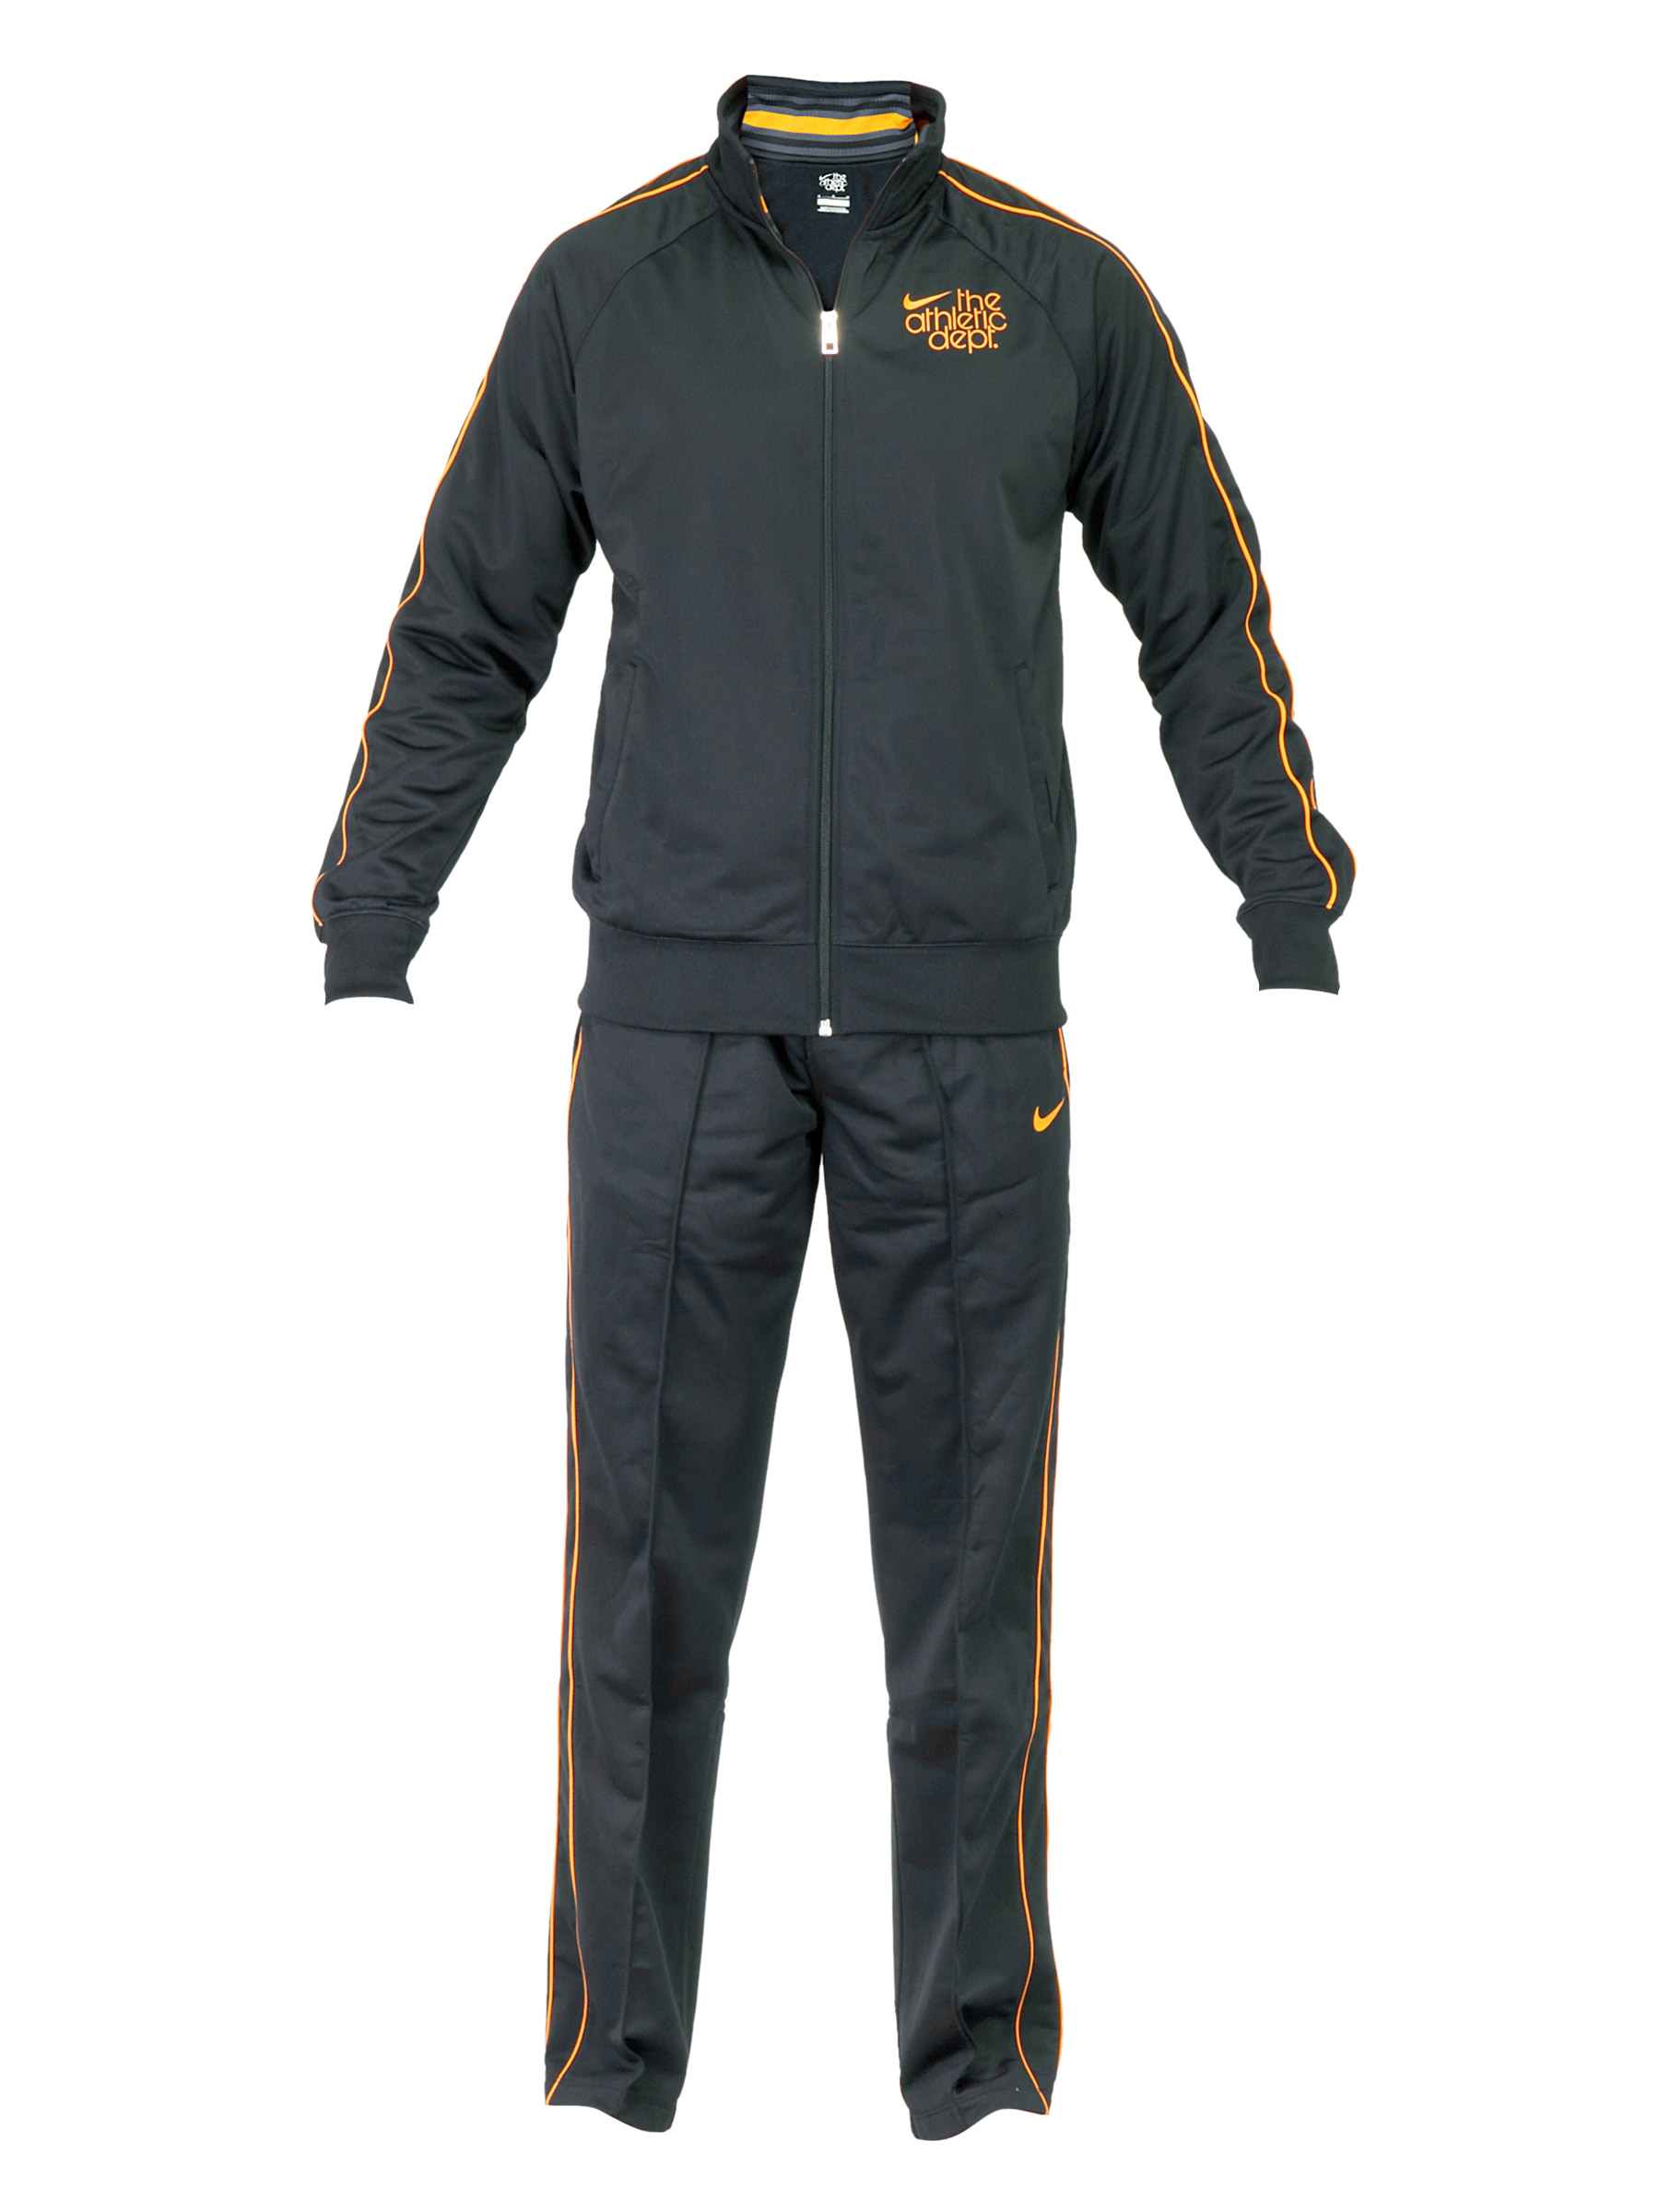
Nike Men Solid Black Tracksuits
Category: Apparel / Bottomwear / Tracksuits
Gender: Men
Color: Black
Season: Fall 2011
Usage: Casual